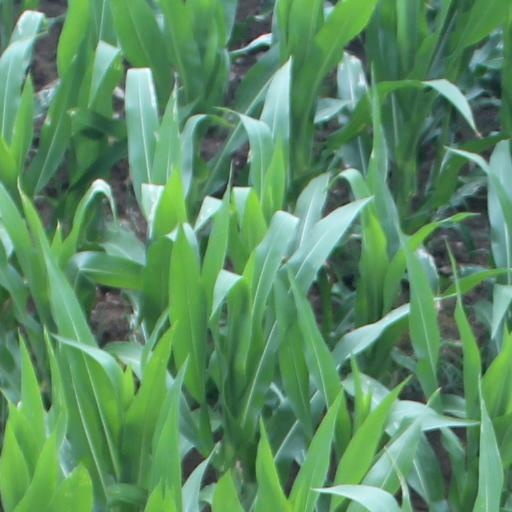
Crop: maize; corn